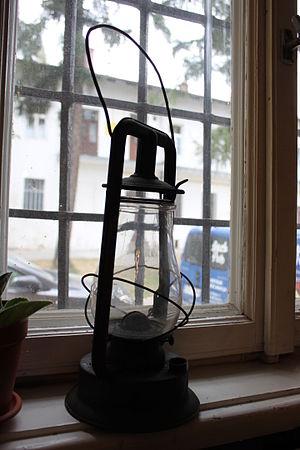
Un verre ouragan ou verre hurricane est une forme de verre à cocktail utilisé en particulier pour le cocktail ouragan, originaire de La Nouvelle-Orléans en Louisiane, dont il tient son nom.